John C. Spence House

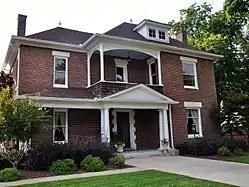
John C. Spence House, 2014

The John C. Spence House is a historic 19th-century house in Murfreesboro, Tennessee, United States. It is located at 503 North Maple Street. Despite its name, the house was probably constructed for John A. Moore around 1892. Later, it was converted into an apartment building. It was the chapter house for the Middle Tennessee State University Pi Kappa Alpha from 1974 to 1981. Today, it is used for professional offices. The house was listed on the National Register of Historic Places on August 23, 2004.